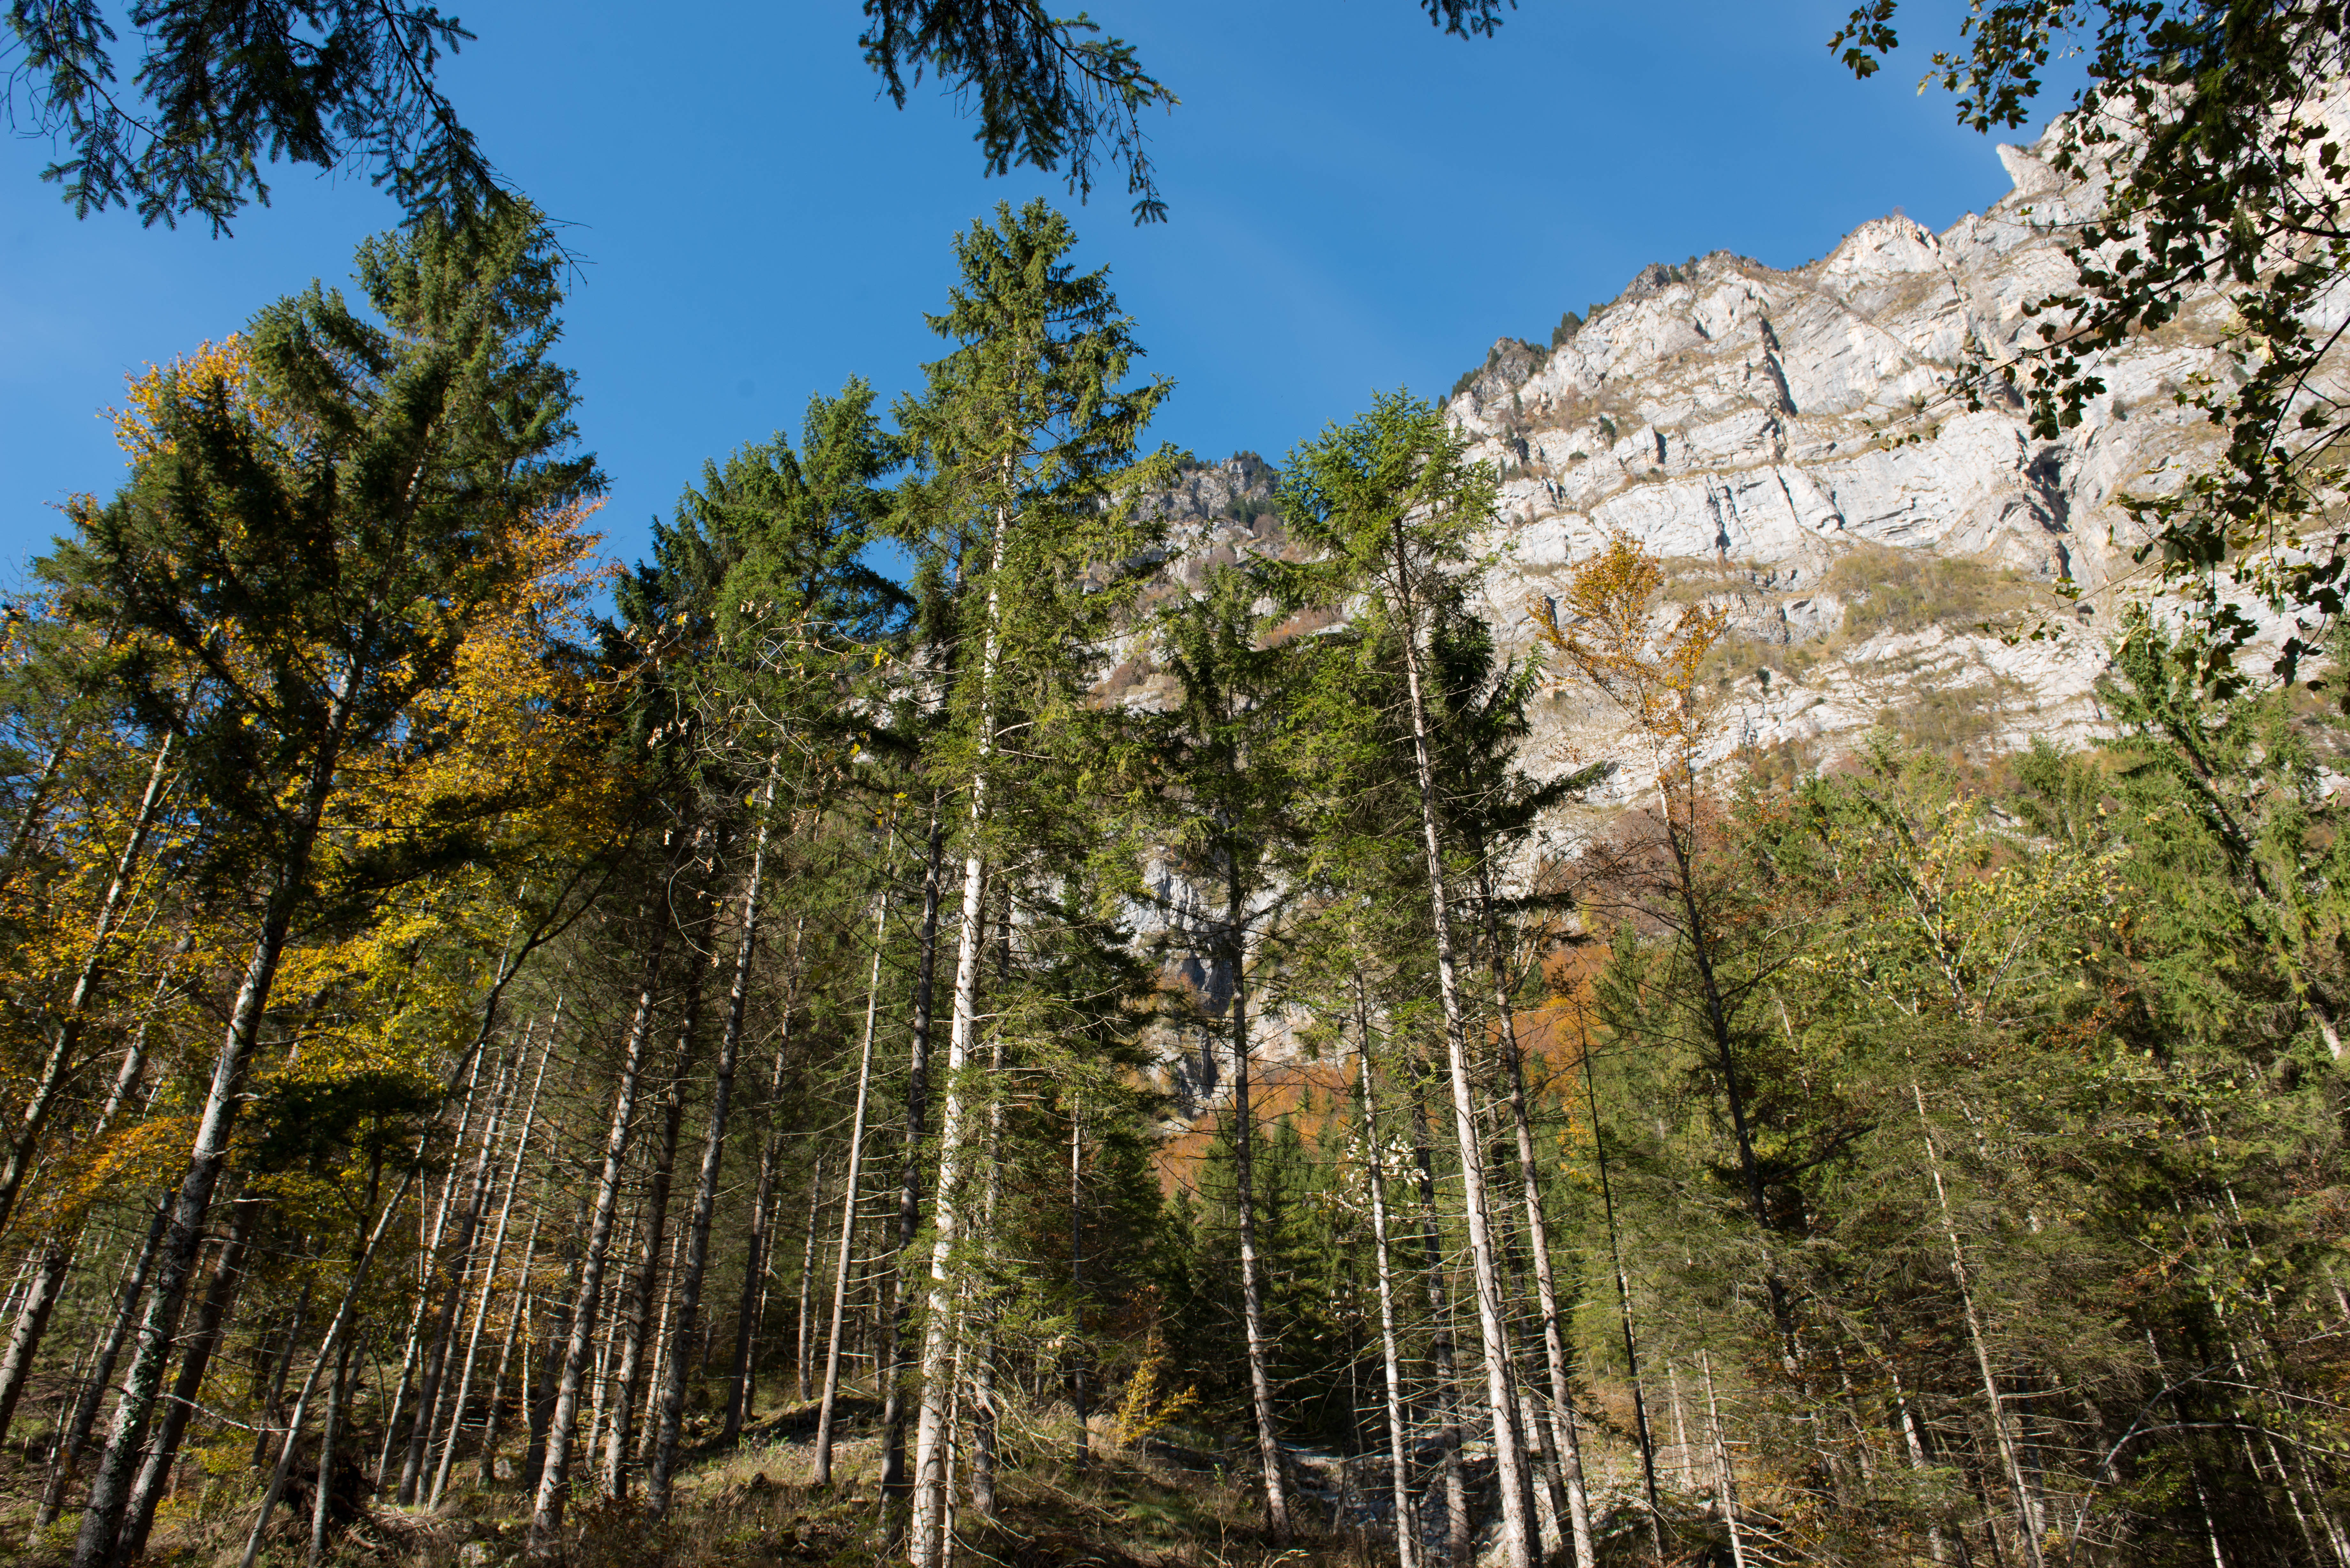
tree, forest, wilderness, mountain, light, sun, trail, autumn, ridge, trees, leaves, spruce, ravine, woodland, habitat, larch, ecosystem, biome, natural environment, woody plant, temperate broadleaf and mixed forest, temperate coniferous forest